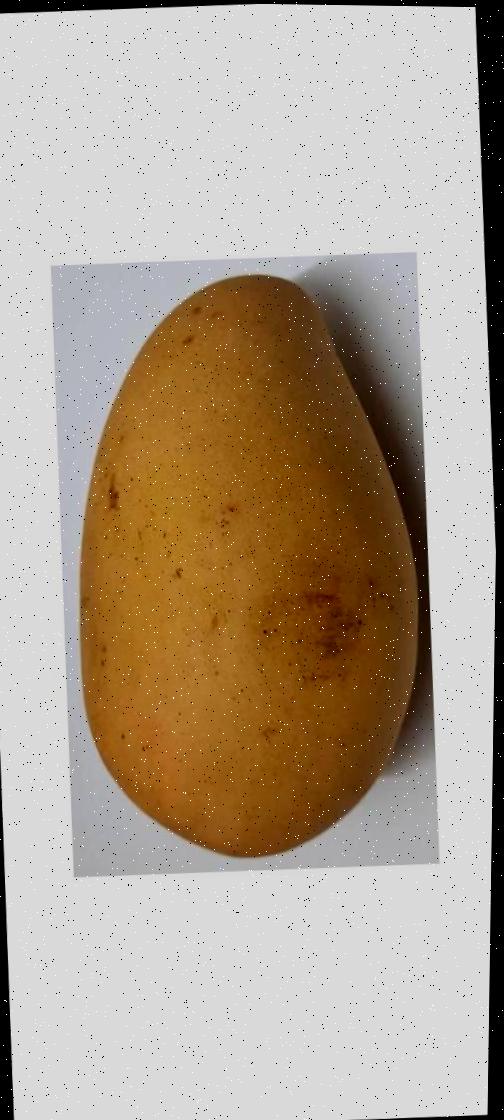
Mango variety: Katimon